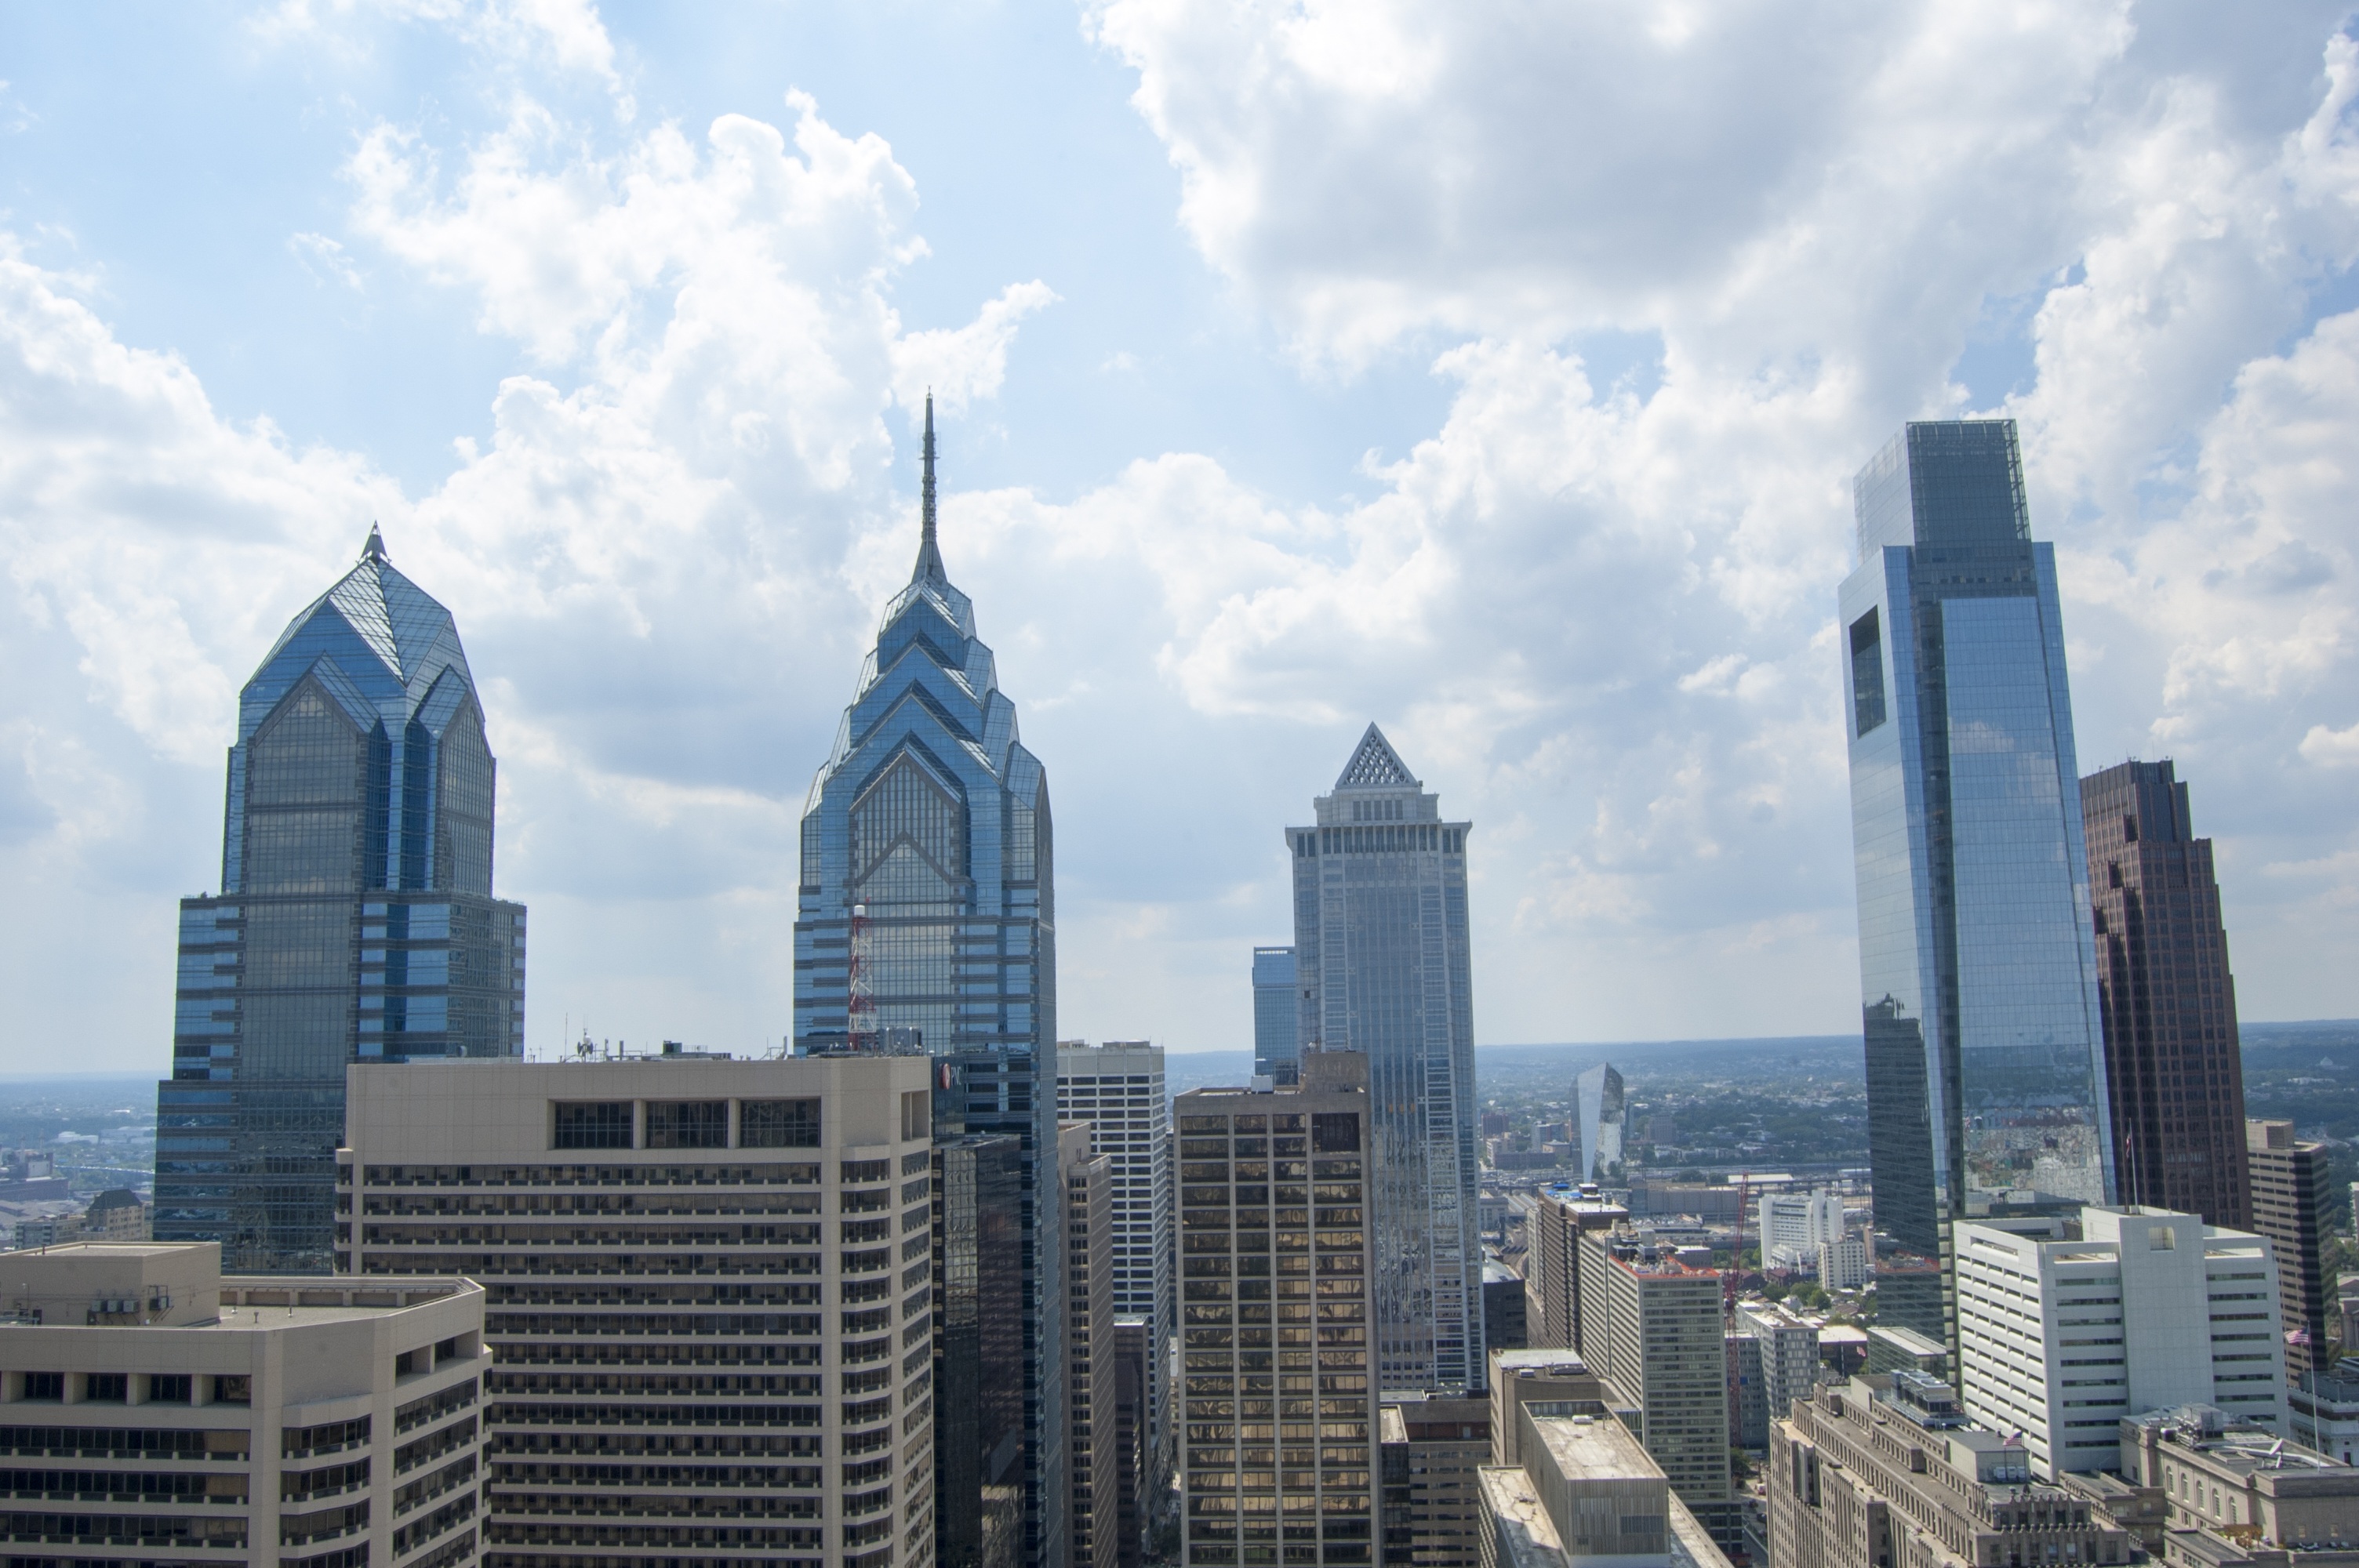
horizon, skyline, building, city, skyscraper, cityscape, downtown, tower, landmark, tower block, skyscrapers, towers, philadelphia, metropolis, city skyline, urban area, human settlement, atmosphere of earth, metropolitan area, city building, center city